Battle of Groenkloof

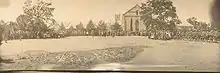
The death sentence is pronounced on Commandant Lötter at Middleburg

Lötter and seven others were later executed by the British authorities as rebellious subjects. Jan Smuts turned the tables on the British in the Battle of Elands River which followed ten days later. But as one historian points out, "In losing Lotter, the Boers had lost more than a tenth of the guerrillas in the Colony south of the Orange, and their élite commando at that ... the British Empire was a bottomless well, when it came to replacing lost troops."